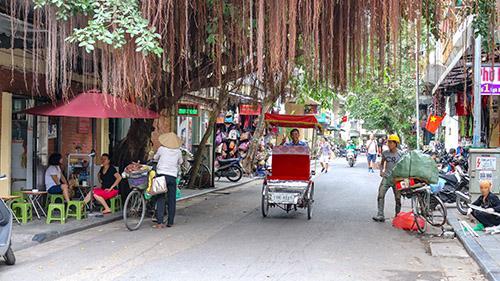
có một vài phương tiện giao thông đang di chuyển trên đường